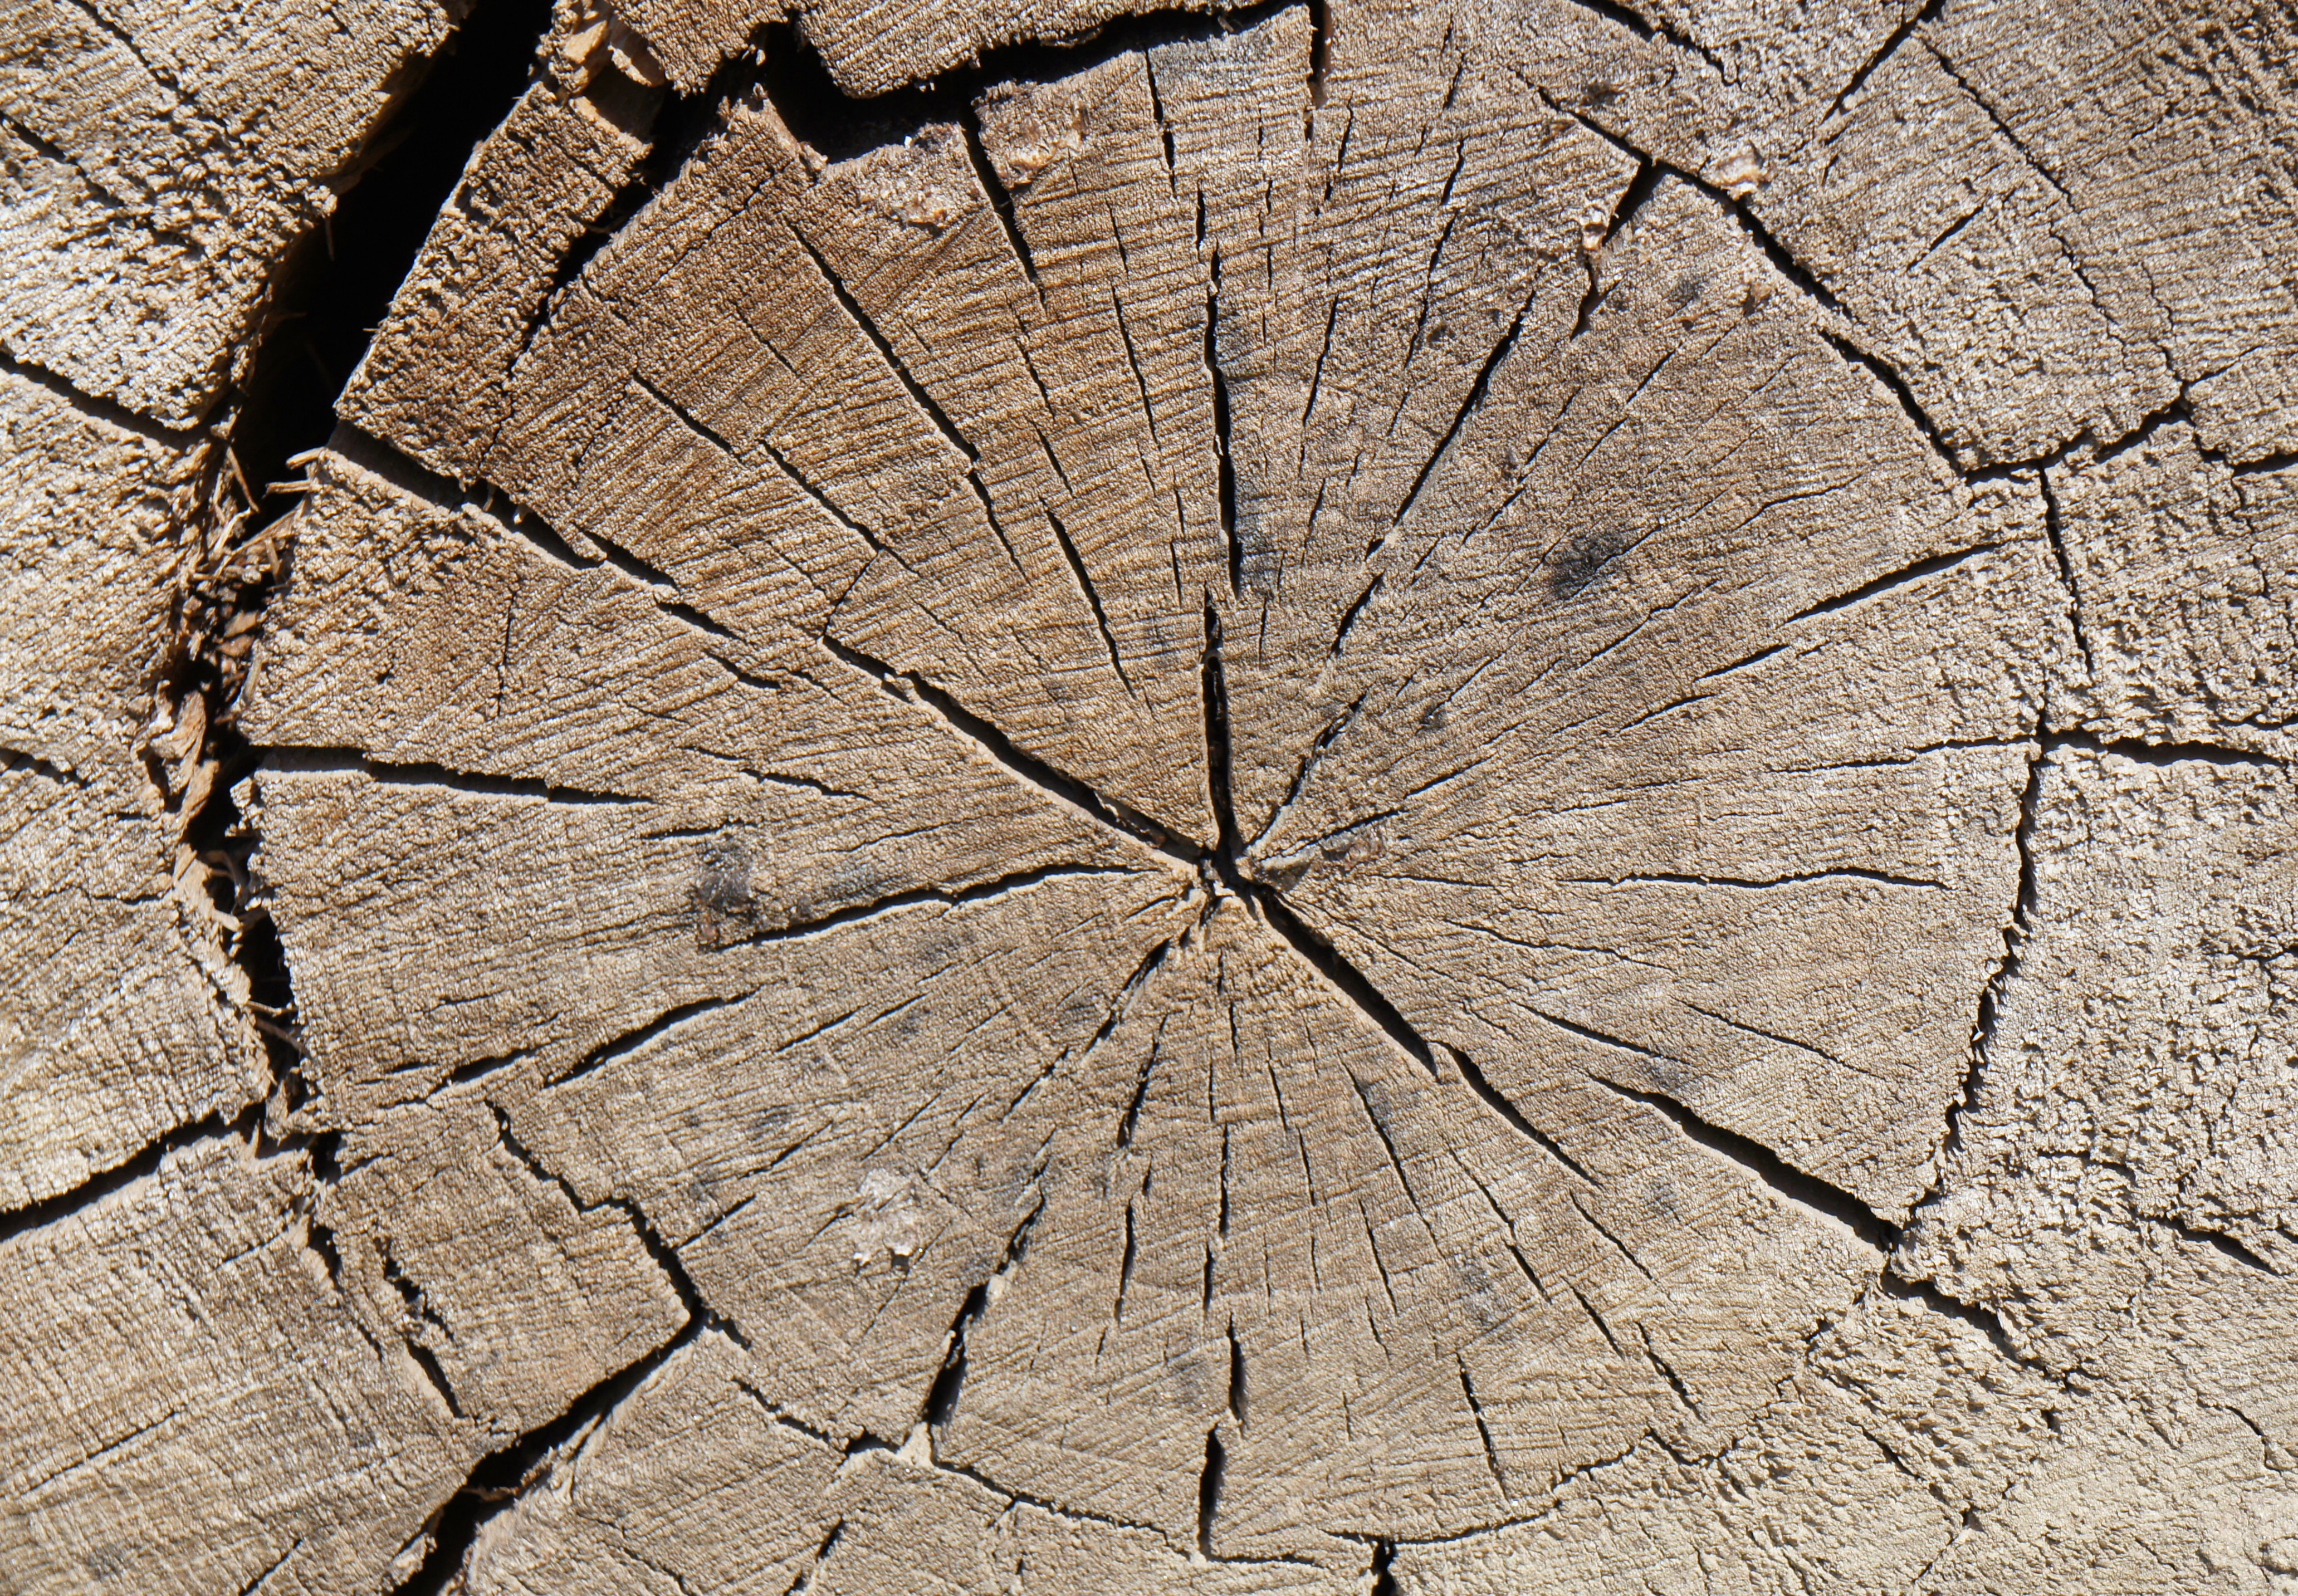
tree, nature, branch, structure, plant, wood, texture, leaf, trunk, old, wall, pattern, line, soil, circle, background, symmetry, rings, shape, cross section, flooring, cut off, road surface, woody plant